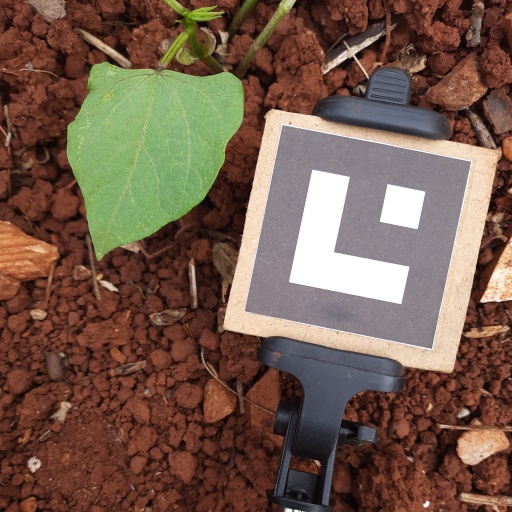
Observations: flat surface, no eating holes, under shade